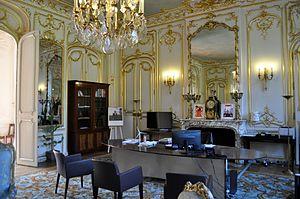
Façade de l'hôtel de Castries L'hôtel de Castries est situé au 72, rue de Varennes, dans le septième arrondissement de Paris. Journées européennes du patrimoine 2012 En 2012, cet hôtel est affecté au cabinet du ministère de l'Égalité des Territoires et du Logement. Le salon bleu est le bureau de la ministre Cécile Duflot.
L’hôtel de Castries est un hôtel particulier situé au nᵒ 72 rue de Varenne dans le 7ᵉ arrondissement de Paris.